Eastern Orthodoxy in Croatia

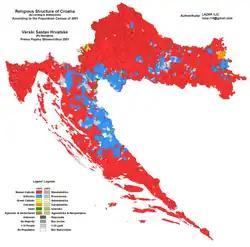
Religious map of Croatia (2001)

The published data from the 2021 Croatian census included a crosstab of ethnicity and religion, which showed that a total of 128,395 Eastern Orthodox believers (3.32% of the total population) was divided between the following ethnic groups: